Kyiv Pechersk Lavra

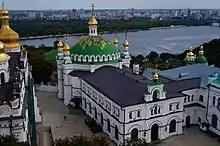
Refectory Church

The Kyiv Pechersk Lavra contains numerous architectural monuments, ranging from bell towers to cathedrals to cave systems and to strong stone fortification walls. The main attractions of the Lavra include the Great Lavra Belltower, and the Dormition Cathedral, destroyed in fighting the Germans World War II, and fully reconstructed in the 1990s after the fall of Soviet Union by Ukraine.